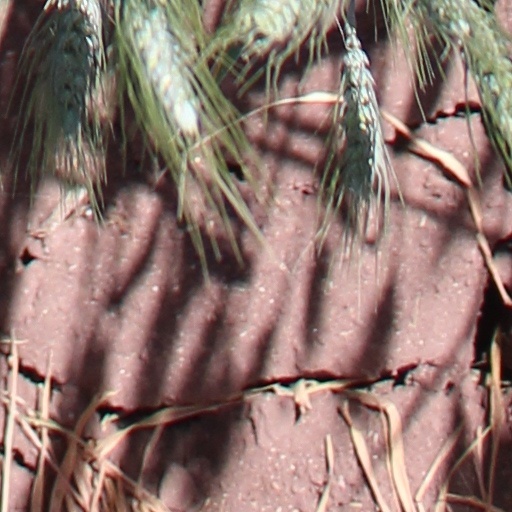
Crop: wheat